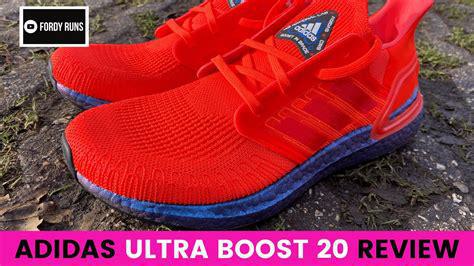
Brand: Adidas
Model: Ultra Boost 20